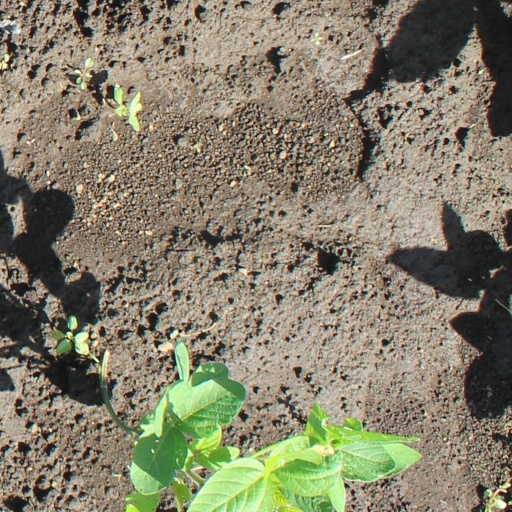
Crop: soybean